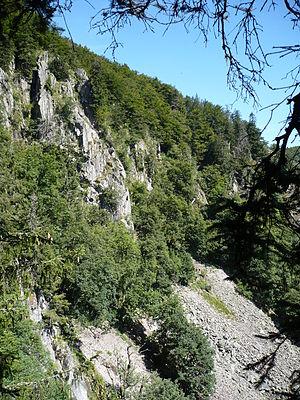
La réserve naturelle nationale de Frankenthal-Missheimle est une réserve naturelle nationale d’Alsace en région Grand Est. Créée en 1989, dans le parc naturel régional des Ballons des Vosges, sur une superficie de 746,36 hectares, elle protège un secteur du versant alsacien de la haute crête des Vosges.